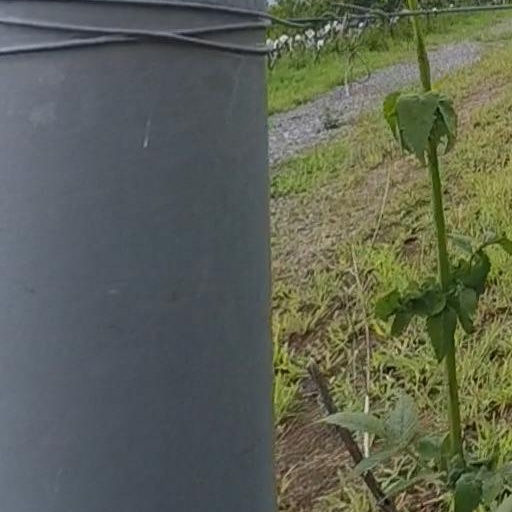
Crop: grape